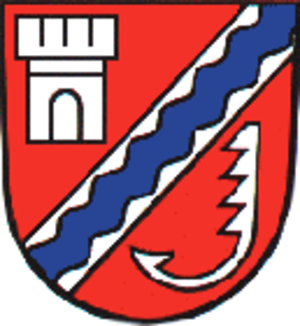
Bockelnhagen était une ancienne commune autonome allemande située dans l'arrondissement d'Eichsfeld en Thuringe. Depuis le 1ᵉʳ décembre 2011 elle fait partie de la nouvelle commune de Sonnenstein dont elle forme désormais un des quartiers.